Panwapa

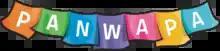

Panwapa is an American children's television series. It is co-produced by the Merrill Lynch Foundation and Sesame Workshop, the latter of which supplied the cast of puppets. The series was first released online via iTunes in 2007 and later premiered on PBS Kids Sprout in January 2008.